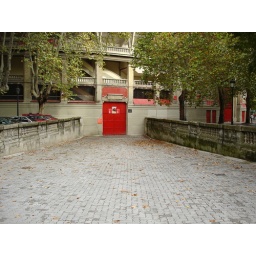
The Plaze del Toros (Bullfight arena) at the end of the street where they run with the bulls in Pamplona, Spain